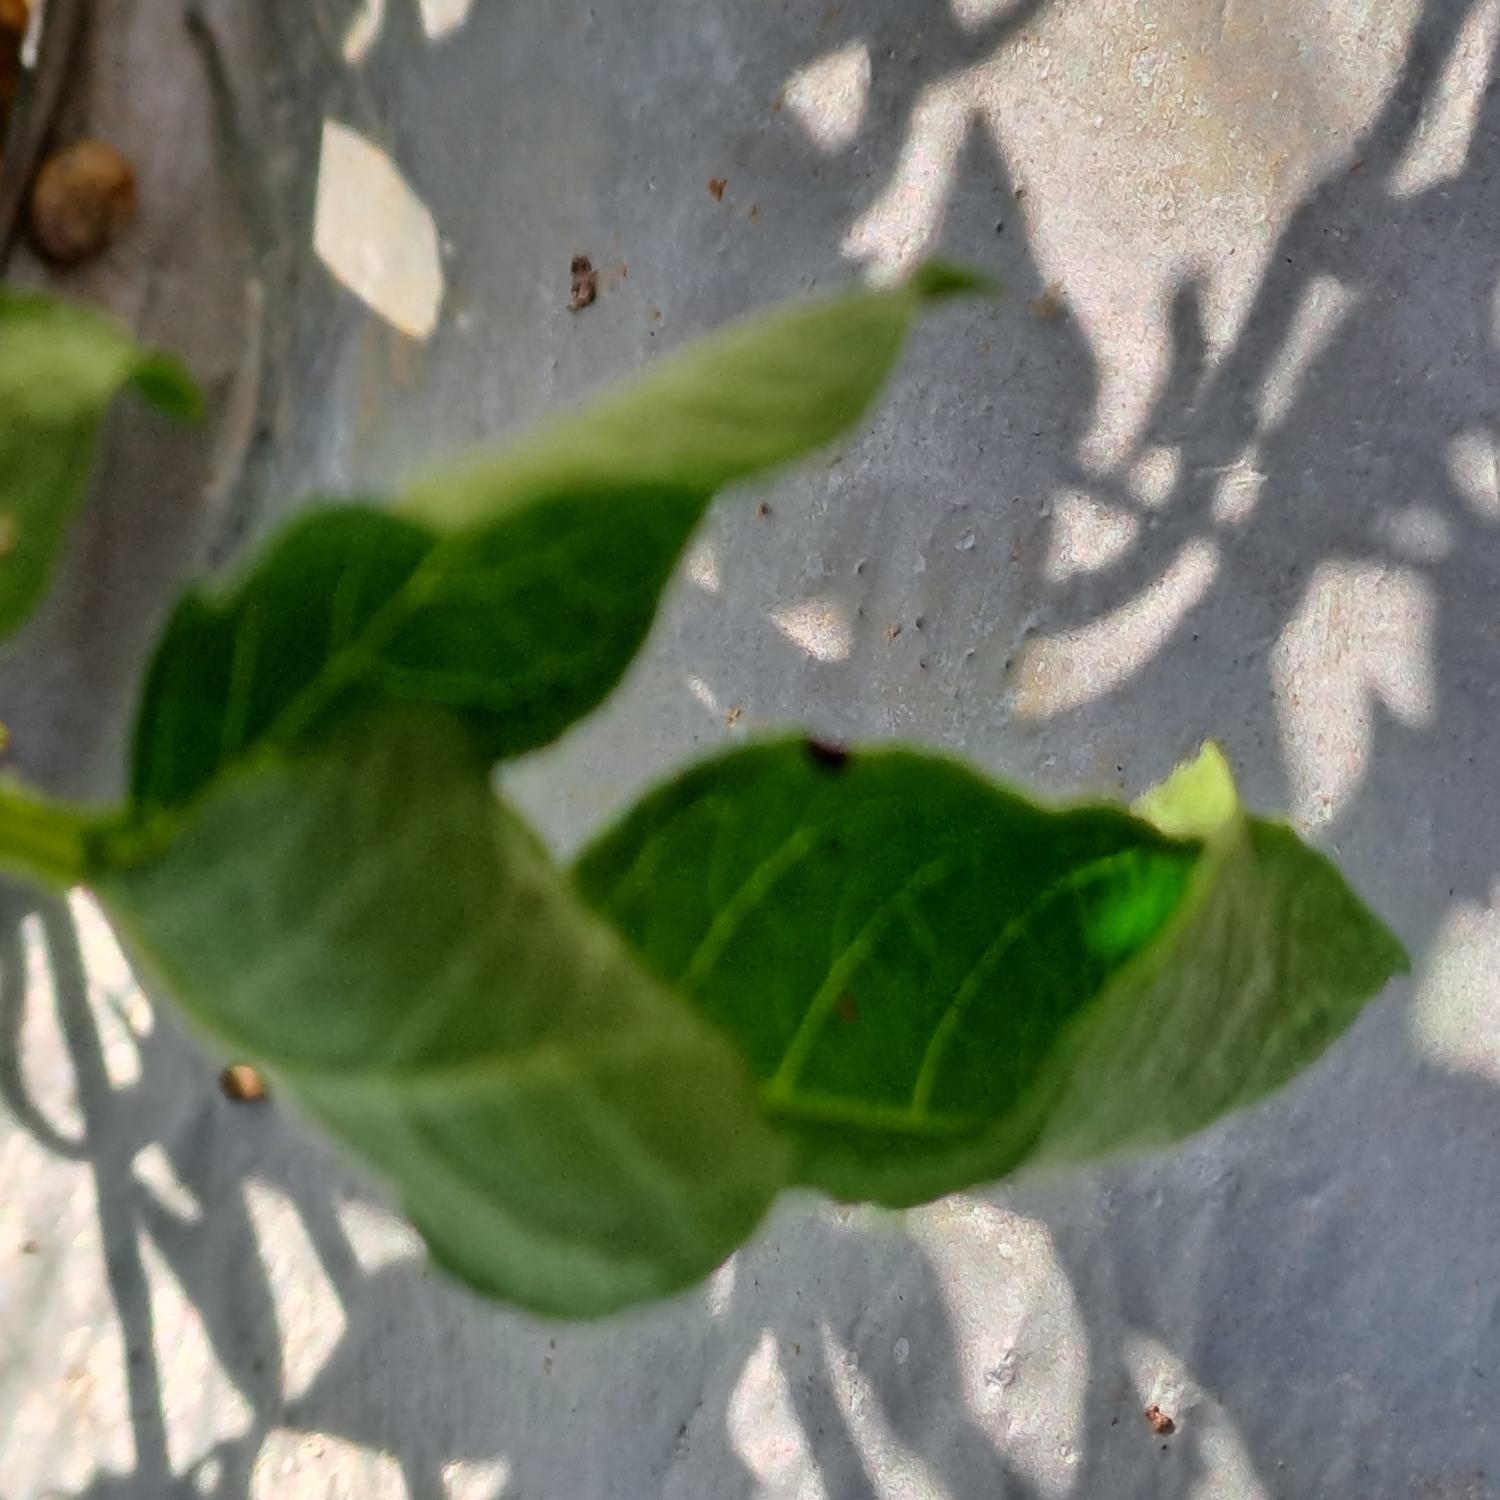
Label: Bacteria